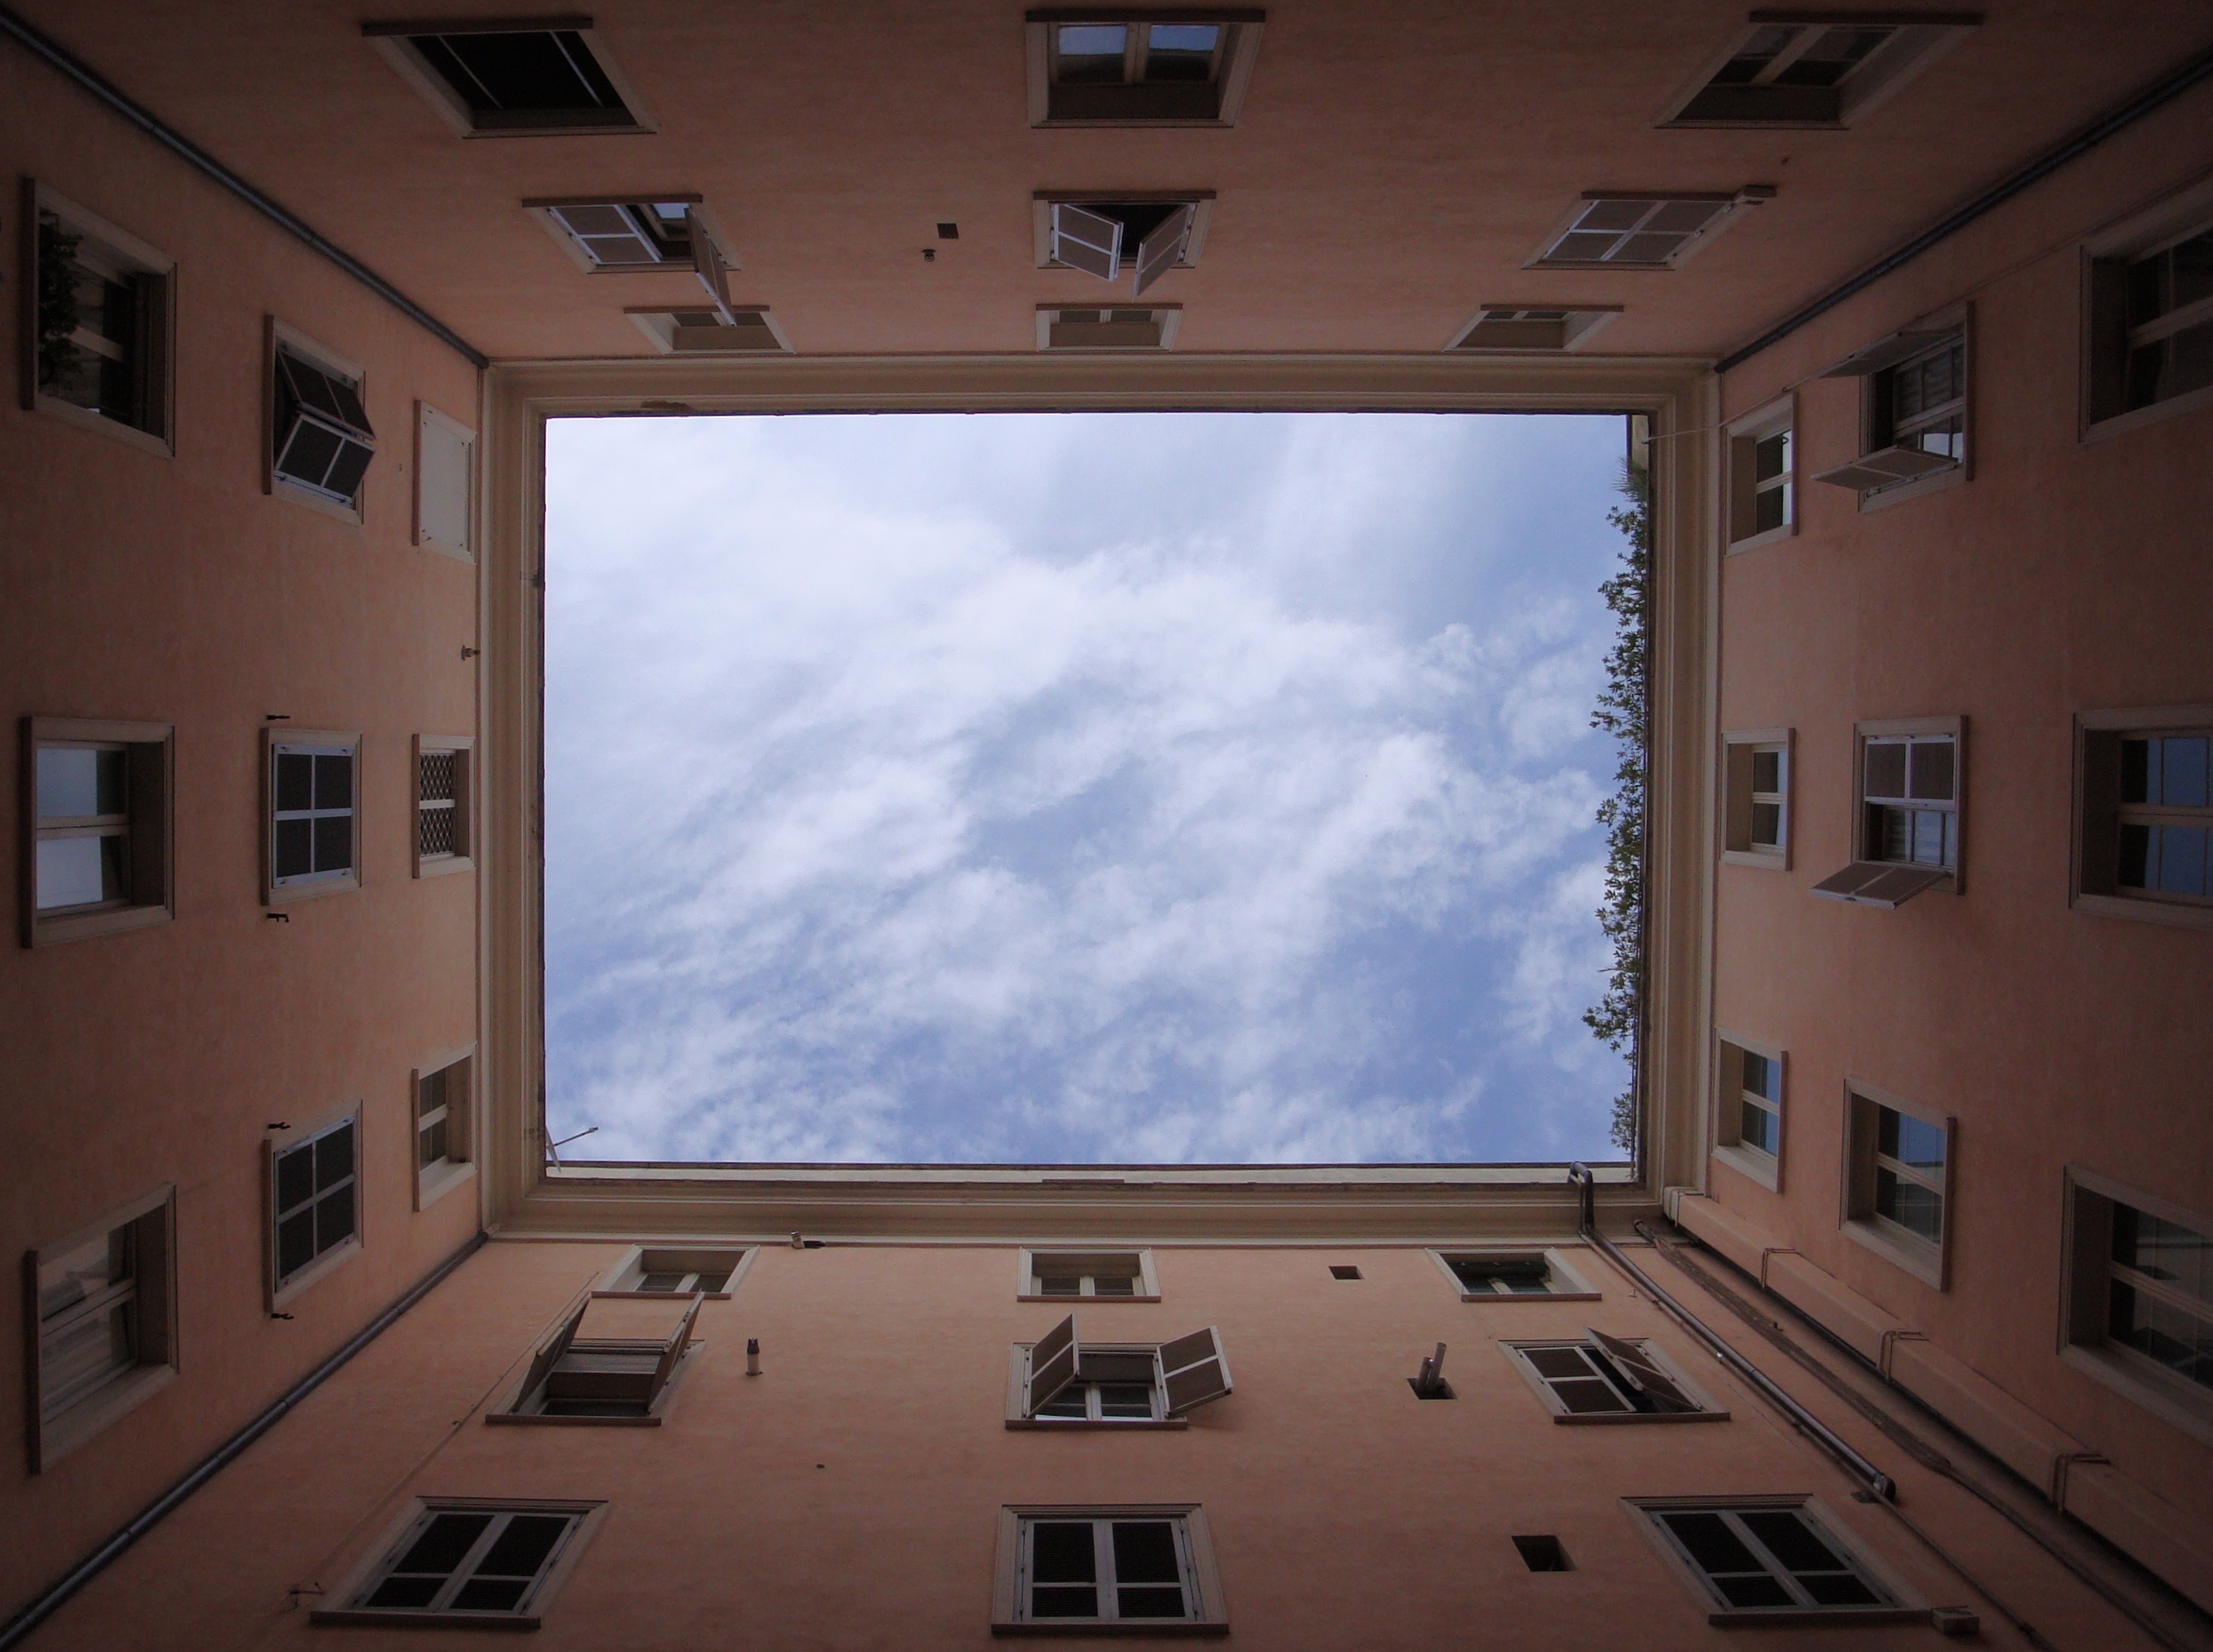
architecture, sky, house, window, perspective, building, home, urban, wall, ceiling, facade, living room, exterior, interior design, design, windows, tourist attraction, estate, shape, art gallery, daylighting